History of the British Army postal service

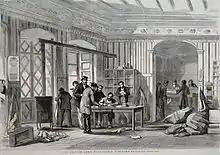
British Army Post Office, Constantinople (1855)

Mail from the British Army was despatched on the French packets from Constantinople to Malta. At Malta it was transferred via the British Post Office agent onto vessels bound for Southampton. The outbound system from Britain proved to be both expensive and inadequate. William Howard Russell, "The Times" correspondent reported: